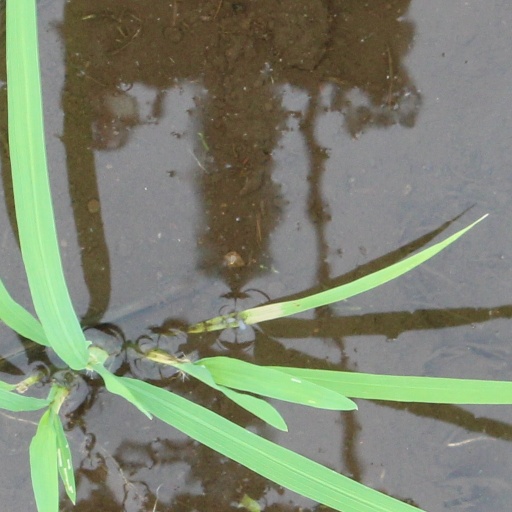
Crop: rice